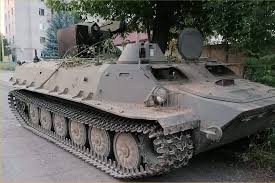
Label: MT_LB